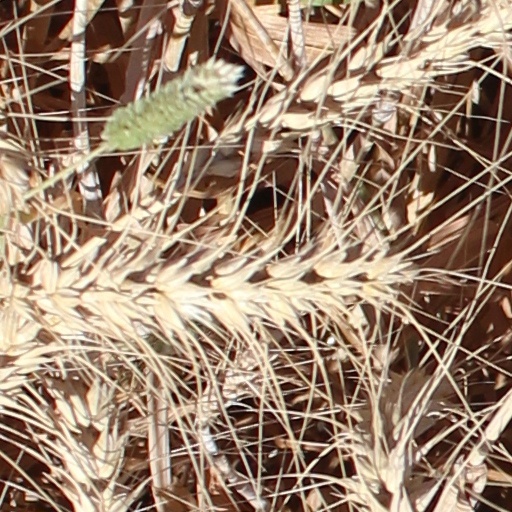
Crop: wheat